Logistic map

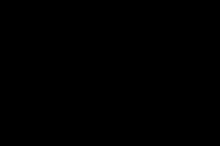
An example of a solution to the logistic equation. After time t, the population size N converges to the carrying capacity K regardless of the initial value.

Graphs of maps, especially those of one variable such as the logistic map, are key to understanding the behavior of the map. One of the uses of graphs is to illustrate fixed points, called points. Draw a line y = x (a 45° line) on the graph of the map. If there is a point where this 45° line intersects with the graph, that point is a fixed point. In mathematical terms, a fixed point is